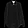
Label: Shirt